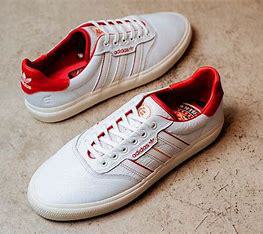
Brand: Adidas
Model: 3MC